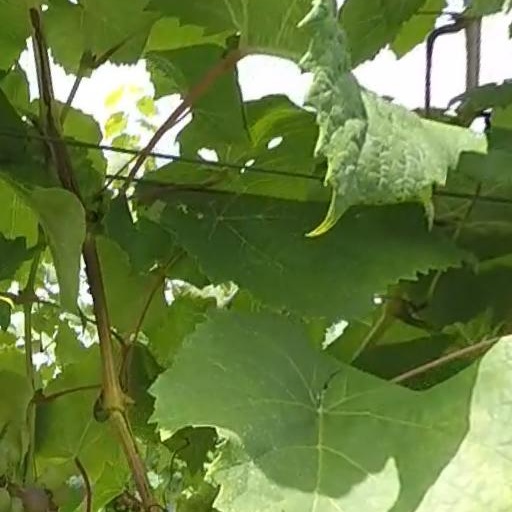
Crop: grape